Nicolas Batum

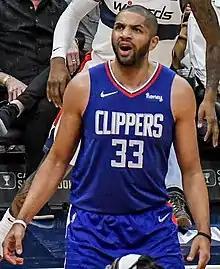
Batum with the Los Angeles Clippers in 2022

Nicolas Madelin Victor Andre Batum (born 14 December 1988) is a French professional basketball player for the Los Angeles Clippers of the National Basketball Association (NBA). He is also a member of the French national team and earned a silver medal in the 2020 Summer Olympics in Tokyo and in the 2024 Summer Olympics in Paris.